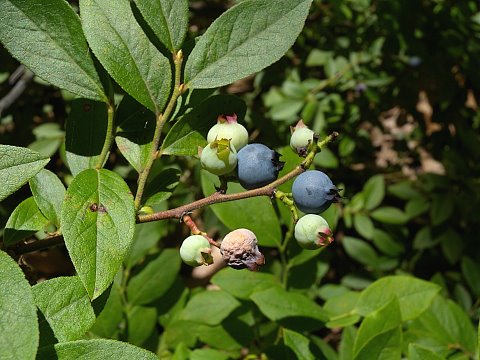
Labels: Blueberry leaf, Blueberry leaf, Blueberry leaf, Blueberry leaf